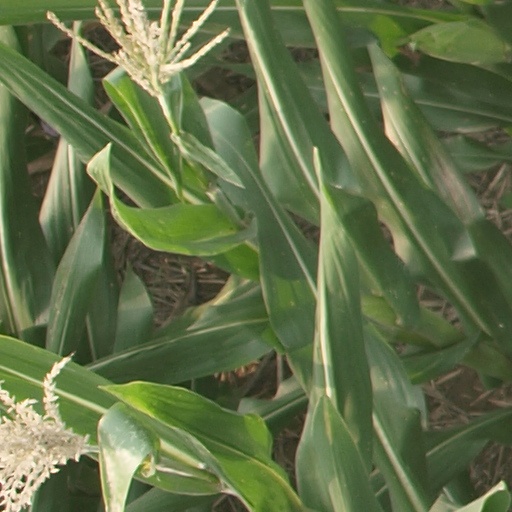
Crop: maize; corn